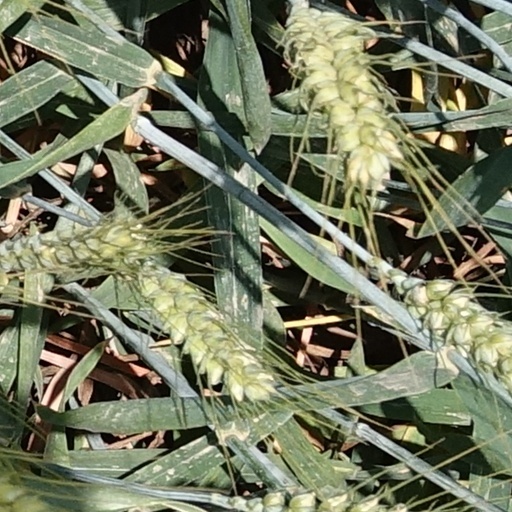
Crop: wheat